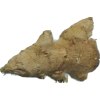
Label: ginger